Darron Thomas

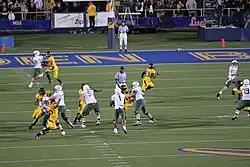
Thomas (#1) in 2010

Thomas completed his career at Oregon with a 24–3 record as a starter, leading the Ducks to two consecutive Pac-12 Championships, including appearances in two BCS Bowl games.